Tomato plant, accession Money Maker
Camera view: bottom (45 deg); turntable rotation: 180 degrees
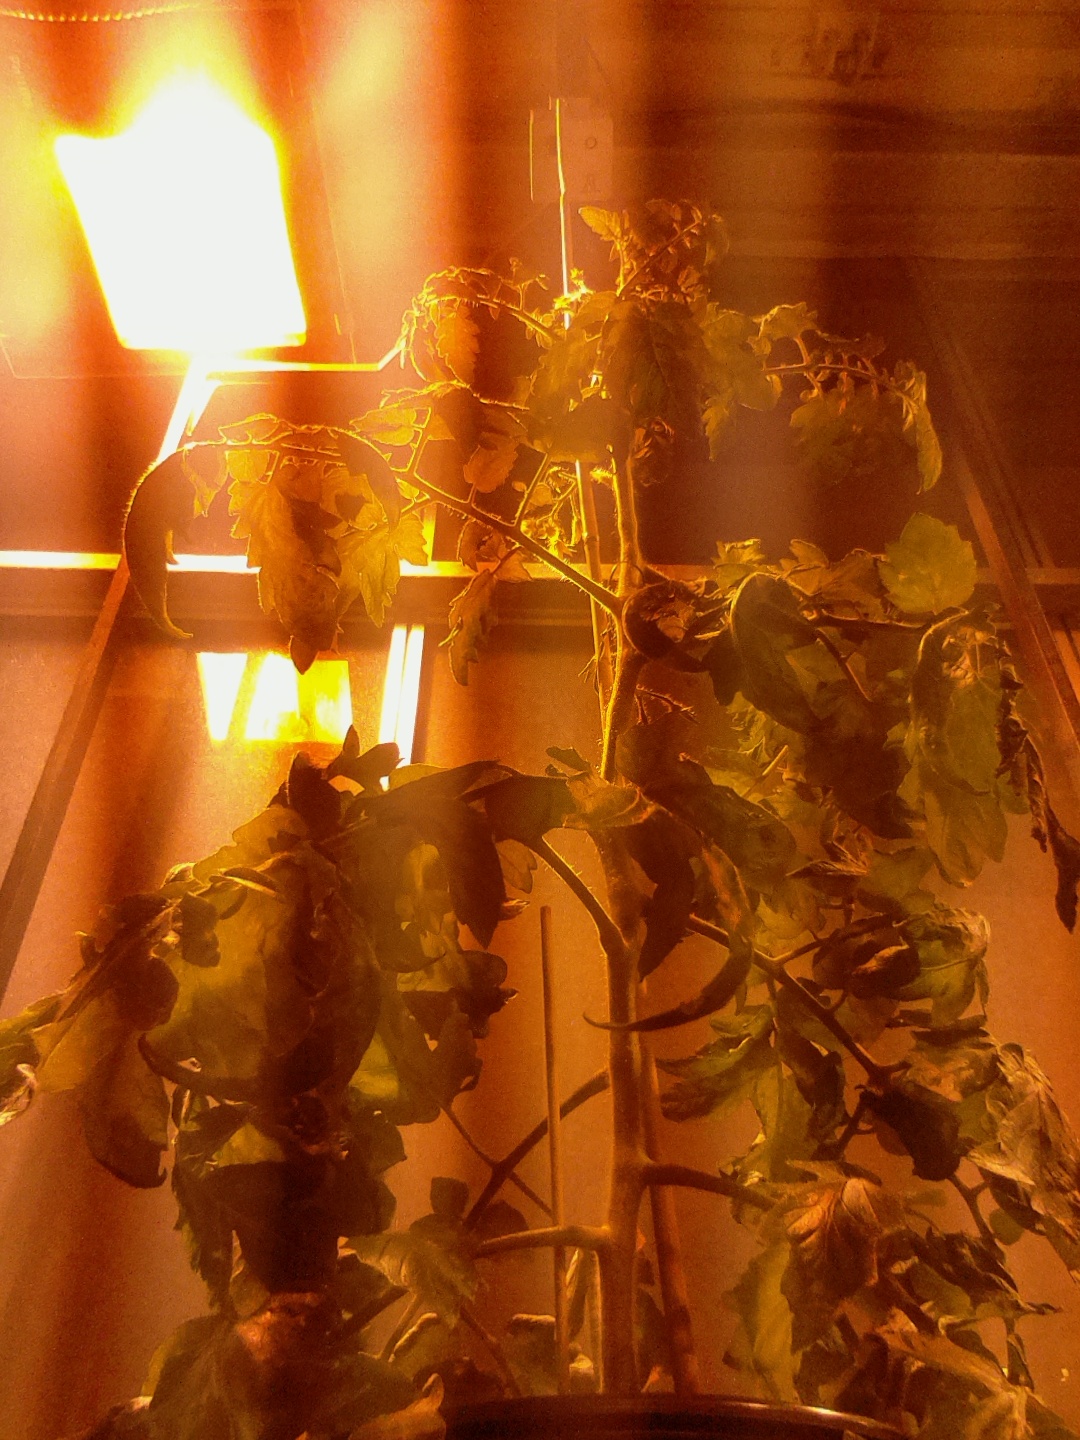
BBCH growth stage 69: End of flowering, 90%-100% of flowers open, more petals falling